Nematophagous fungus

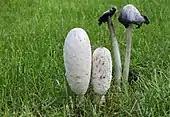
The hyphae of shaggy ink caps attack nematodes

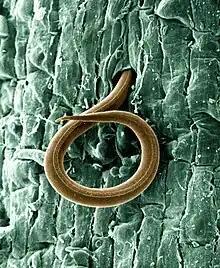
Juvenile root-knot nematode ("Meloidogyne incognita") penetrating a tomato root

Some nematophagous fungi produce toxic substances which immobilise nematodes. For example, the hypha of the shaggy ink cap ("Coprinus comatus") attacks the free-living soil nematode "Panagrellus redivivus" with a structure known as a spiny ball; this is used to damage the nematode cuticle to enable immobilisation, after which the hypha pierces the skin and digests the contents.